Trams in Zagreb

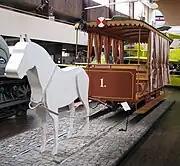
Horsecar replicas at the Technical Museum in Zagreb

At the end of the 19th century, rapid urbanisation took place in Zagreb. As many European cities already had a tram network, Zagreb city officials started discussing the idea of installing a horsecar system as well. Zagreb newspaper Bič satirically wrote in 1985 “Trams have been introduced, but, of course, in Vienna, Graz and Budapest.” The construction of the tracks began in 1889. Trams should have been put in service on 15 August 1891, on the opening day of the Jubilee Economic-Forestry Exhibition. Due to vehicle delivery delay, however, the tram was instead put in service on 5 September 1891, with a ticket costing 6 Hellers. That day was officially taken as the beginning of an organised public transit system in Zagreb. The system was built on a 760 mm gauge (narrow gauge), and the track length was approximately . What is now the Nikola Tesla Technical Museum was previously the location of the first tram depot in Zagreb, opened in 1891 on Savska street. The first tram tracks spanned from Eugen Kvaternik Square to Mandaličina Street, branching off to West Railway Station ("Zapadni kolodvor") and Sava Bridge ("Savski most"). In the first year of operation, the network transported more than a million people, despite Zagreb having a population of only around 40,000.